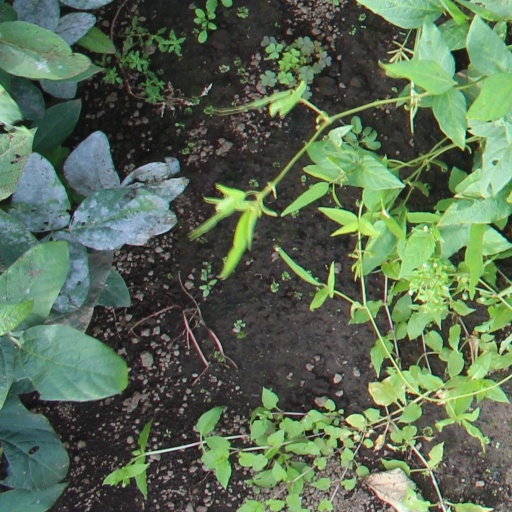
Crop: soybean